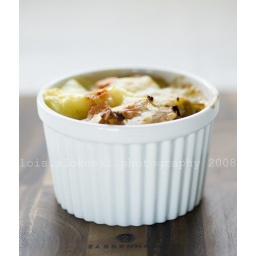
chicken in pots